Stop (Stockhausen)

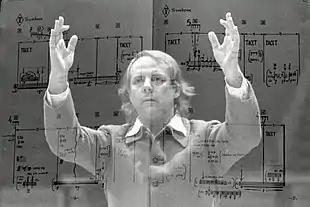
Stockhausen conducting in 1980, superimposed on a page from "Stop"

Stop is a composition for orchestra (divided into six groups) by Karlheinz Stockhausen, work-number 18 in the composer’s catalogue of works, where two performing realisations are also found as Nr. and Nr. .